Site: brandenburg
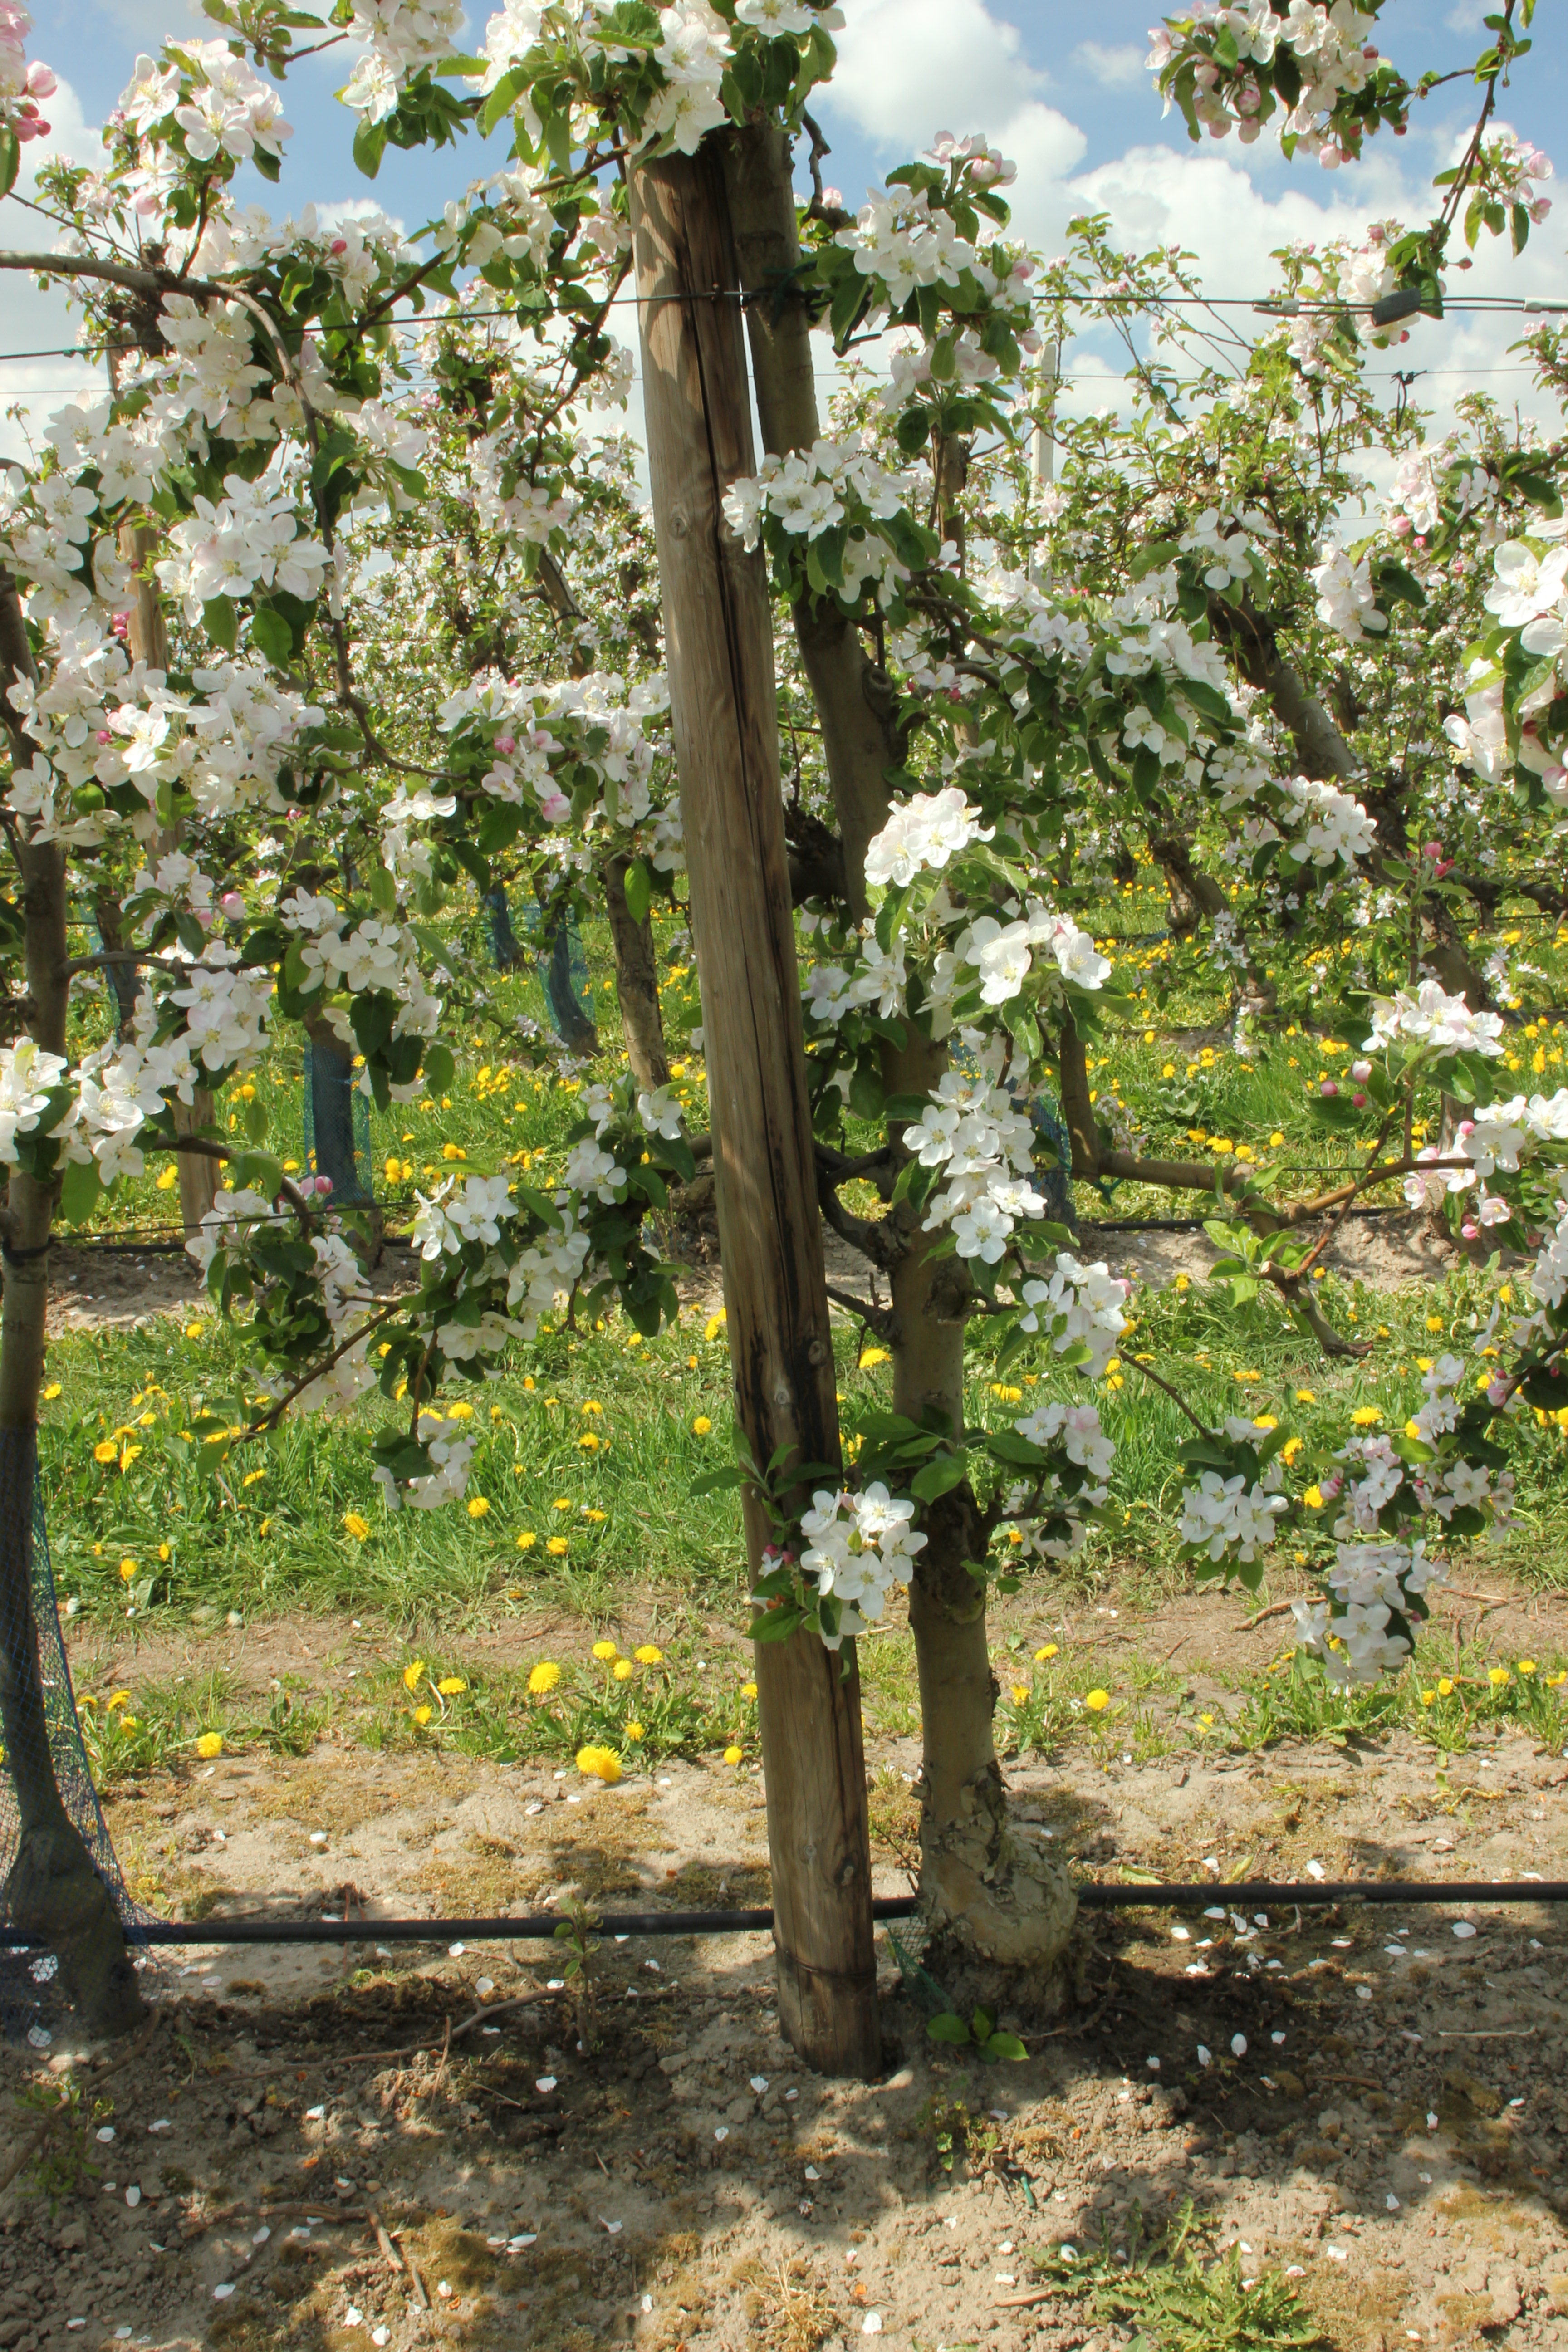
Growth stage (BBCH 65): Flowering